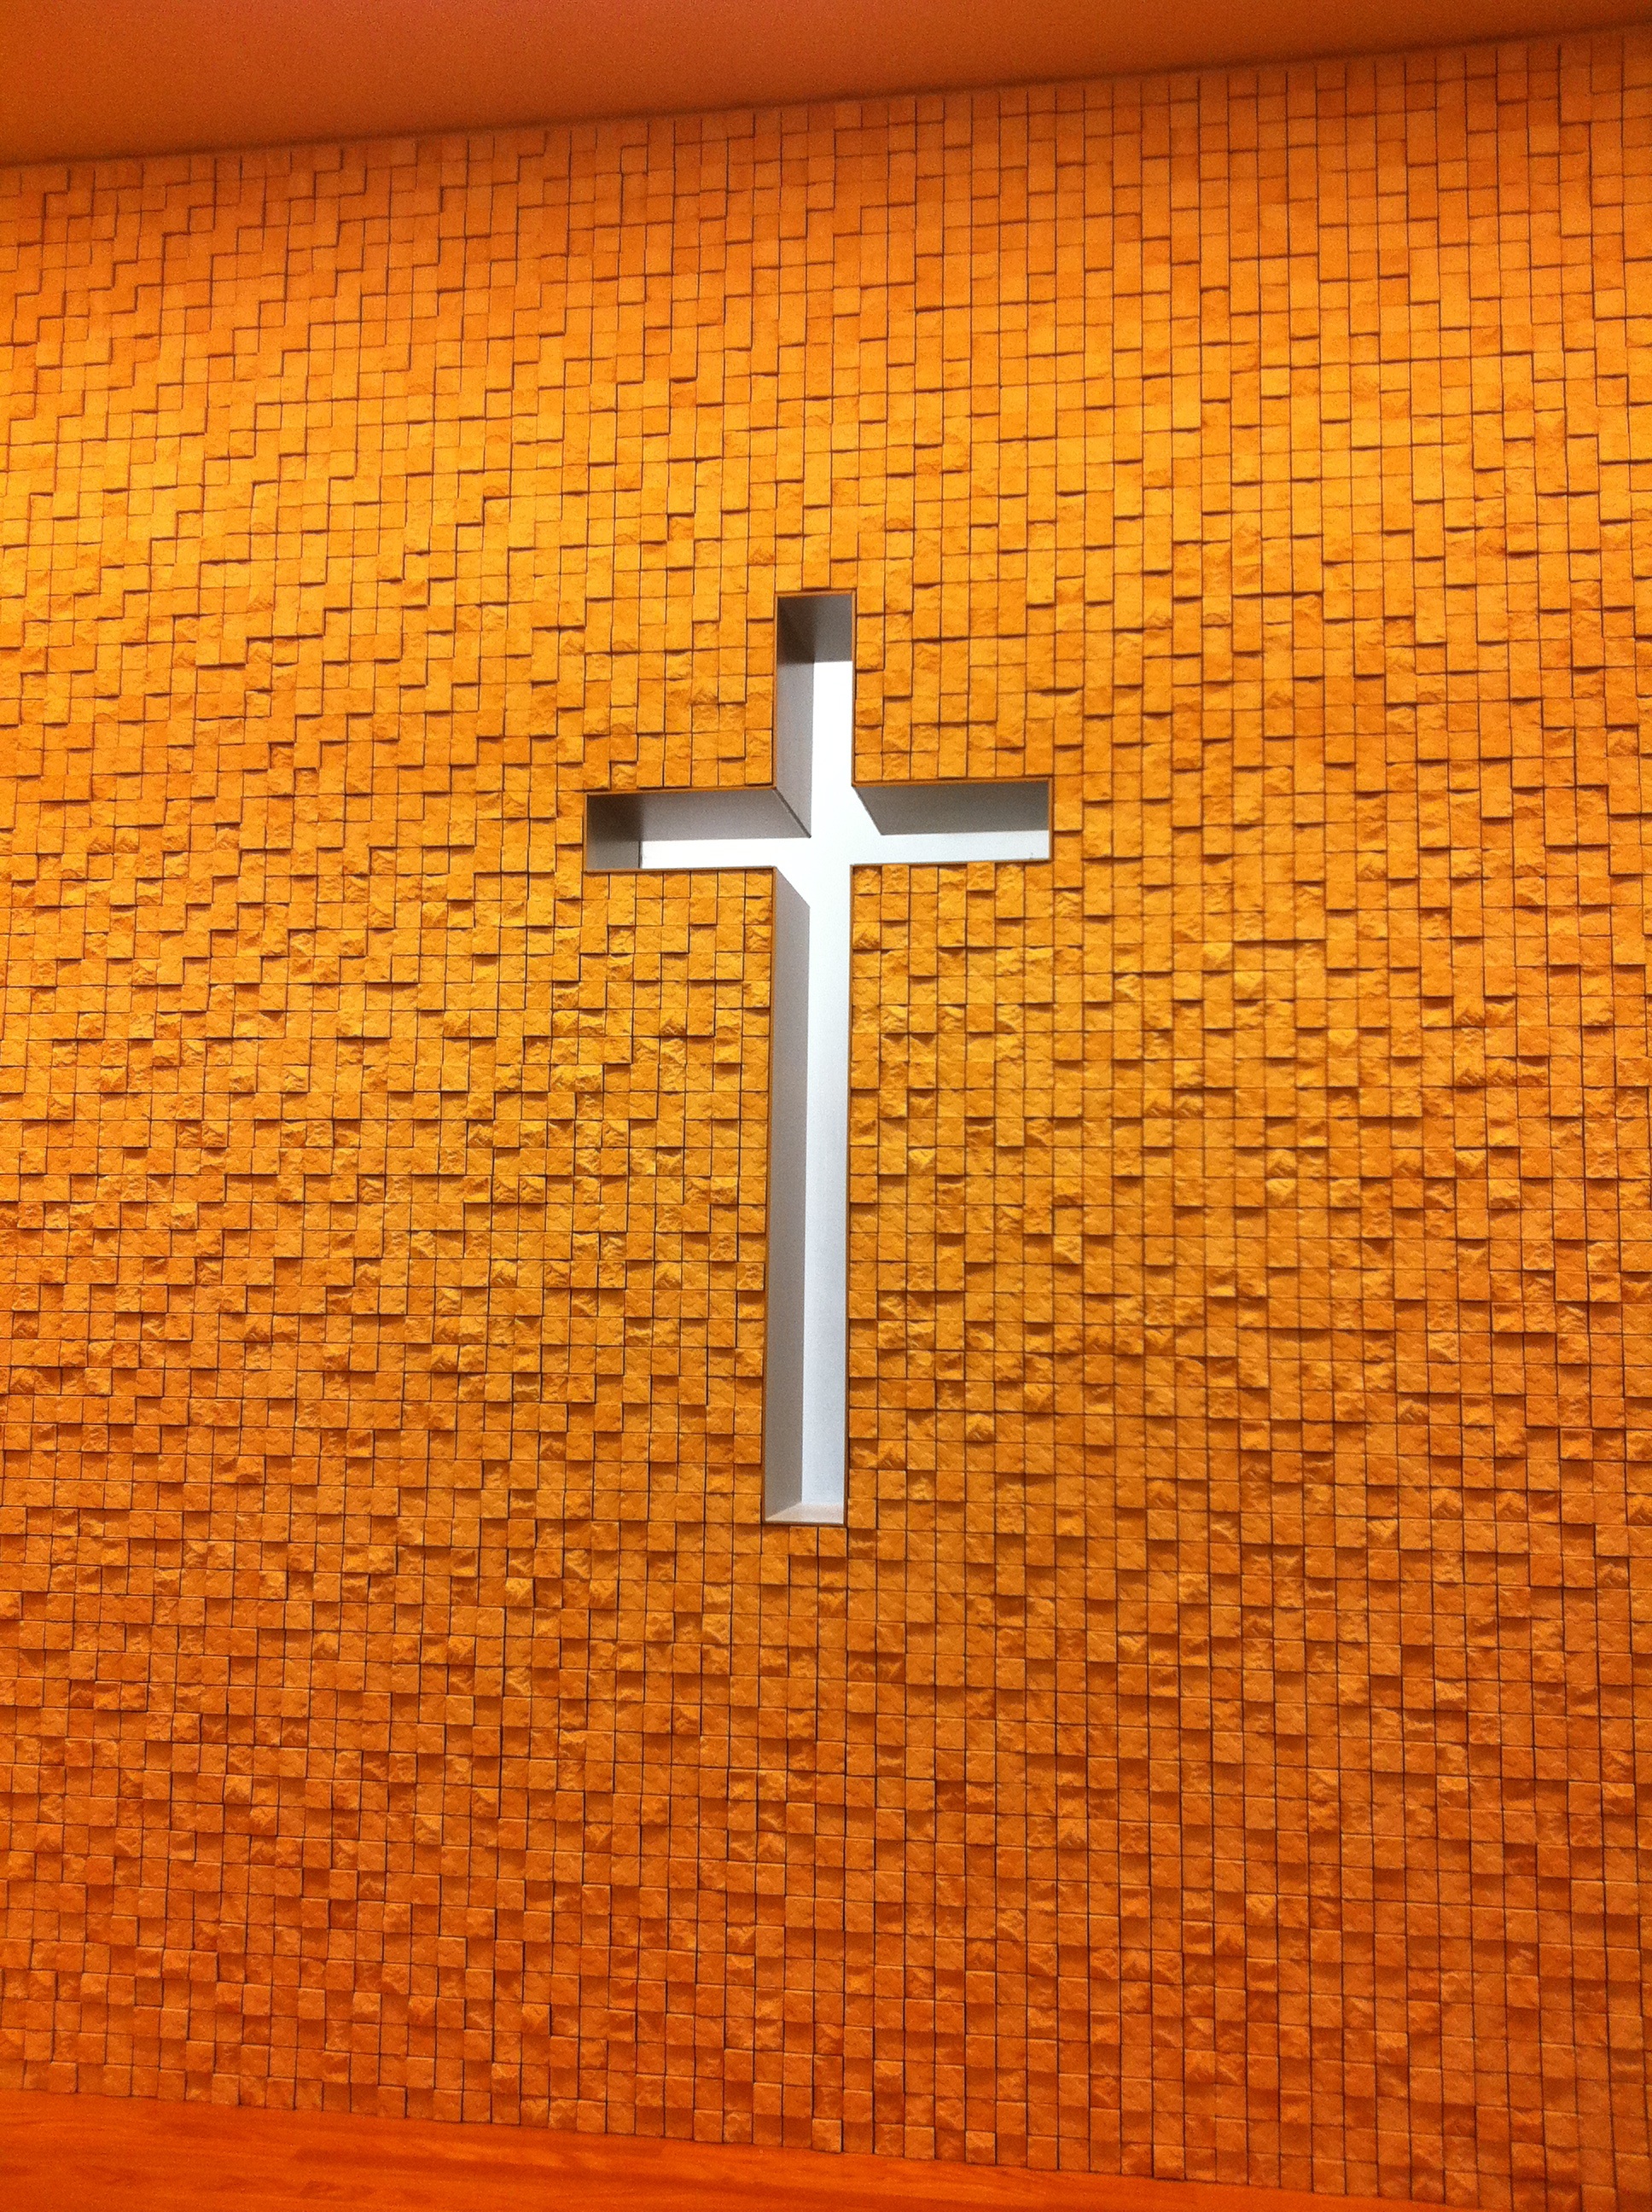
wood, number, building, wall, line, symbol, church, cross, brick, circle, font, text, the cross